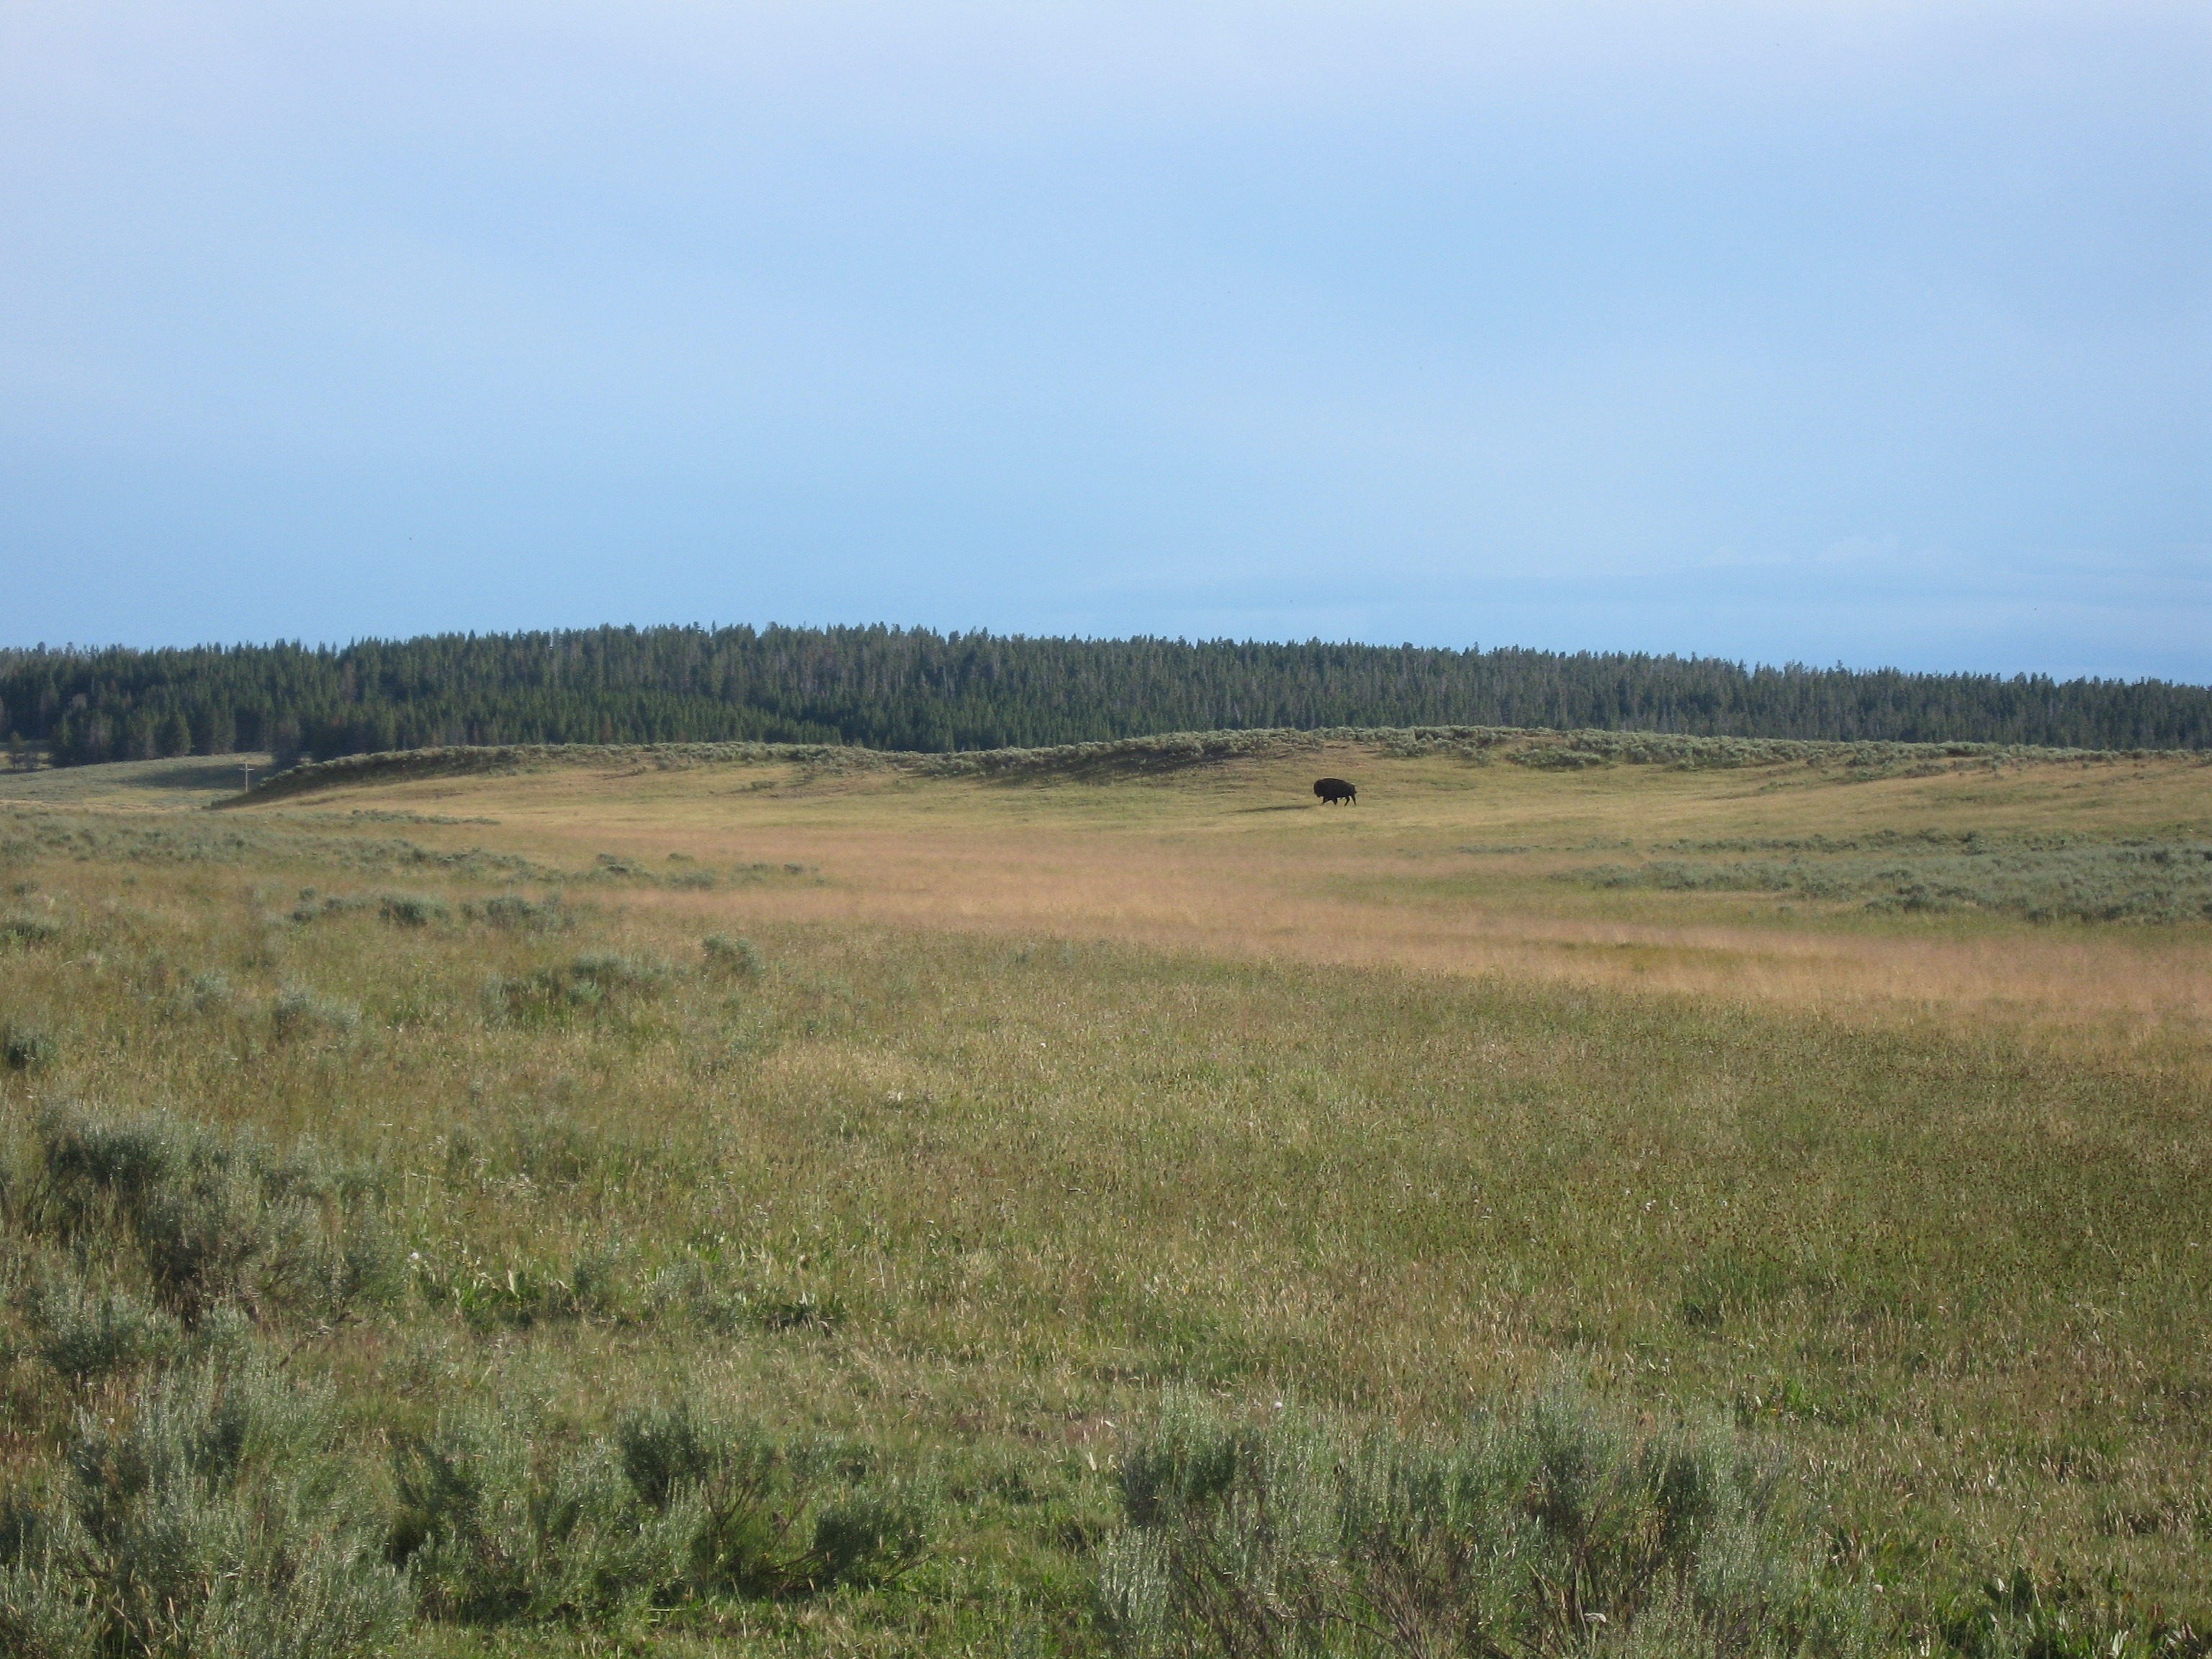
landscape, tree, grass, horizon, marsh, wilderness, field, meadow, prairie, hill, animal, pasture, ranch, scenery, terrain, savanna, plain, grassland, badlands, wetland, bog, plateau, bison, habitat, wyoming, ecosystem, yellowstone national park, steppe, rural area, natural environment, geographical feature, grass family, land lot, ecoregion